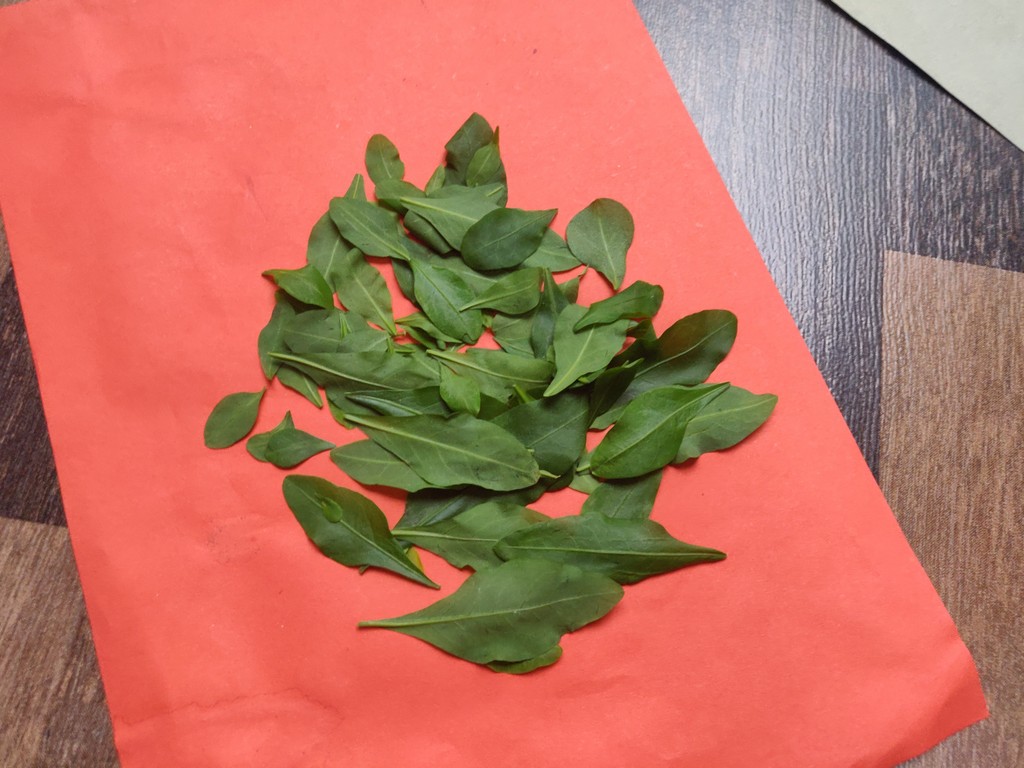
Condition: Healthy
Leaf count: multiple
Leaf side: unknown